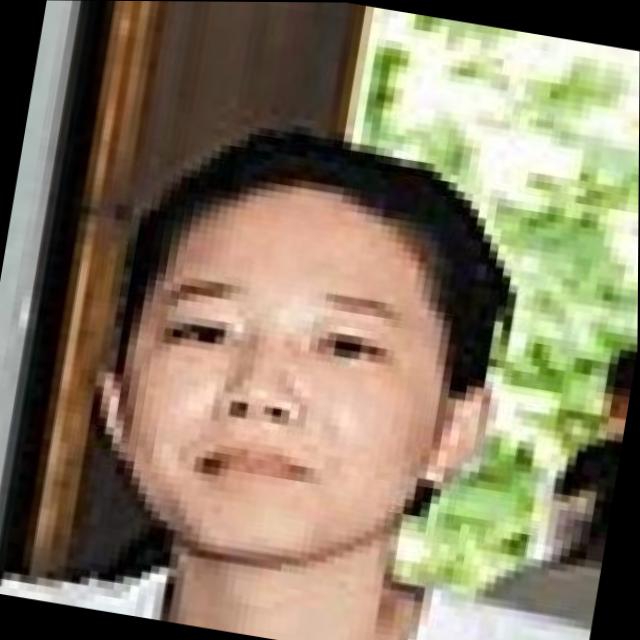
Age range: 21-44